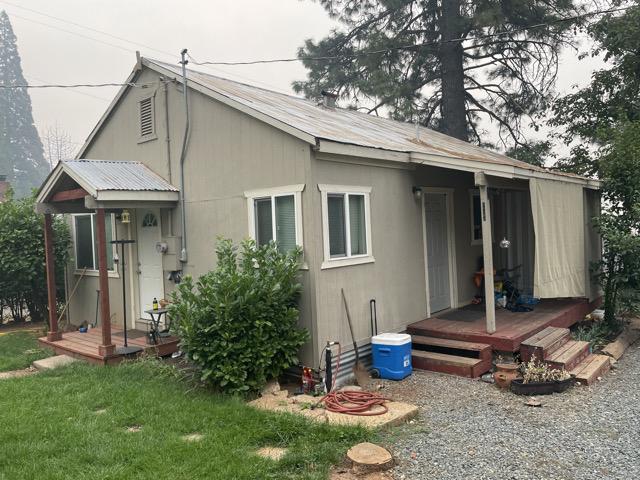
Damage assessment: no_damage